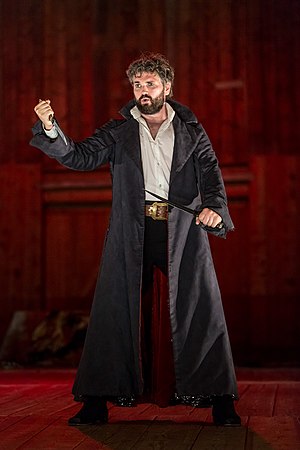
Mitridate, re di Ponto
Den danske operasanger Peter Lodahl ved en opsætning af Mitridate, re di Ponto i Stockholm
Mitridate, re di Ponto er en opera af Wolfgang Amadeus Mozart til en libretto af Vittorio Amedeo Cigna-Santi efter et skuespil af Racine. Operaen fik premiere den 26. december 1770 i Milano.